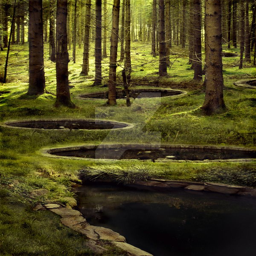
the woods between the worlds from speculative fiction book by person person